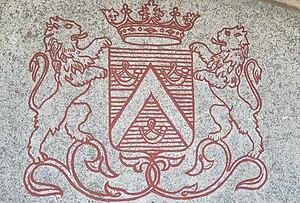
blason
La famille Saguez de Breuvery est une famille subsistante de la noblesse française, originaire de Champagne, dont la filiation prouvée remonte à Jean Saguez, écuyer, seigneur du fief de Montmorillon les Marson, en 1431.